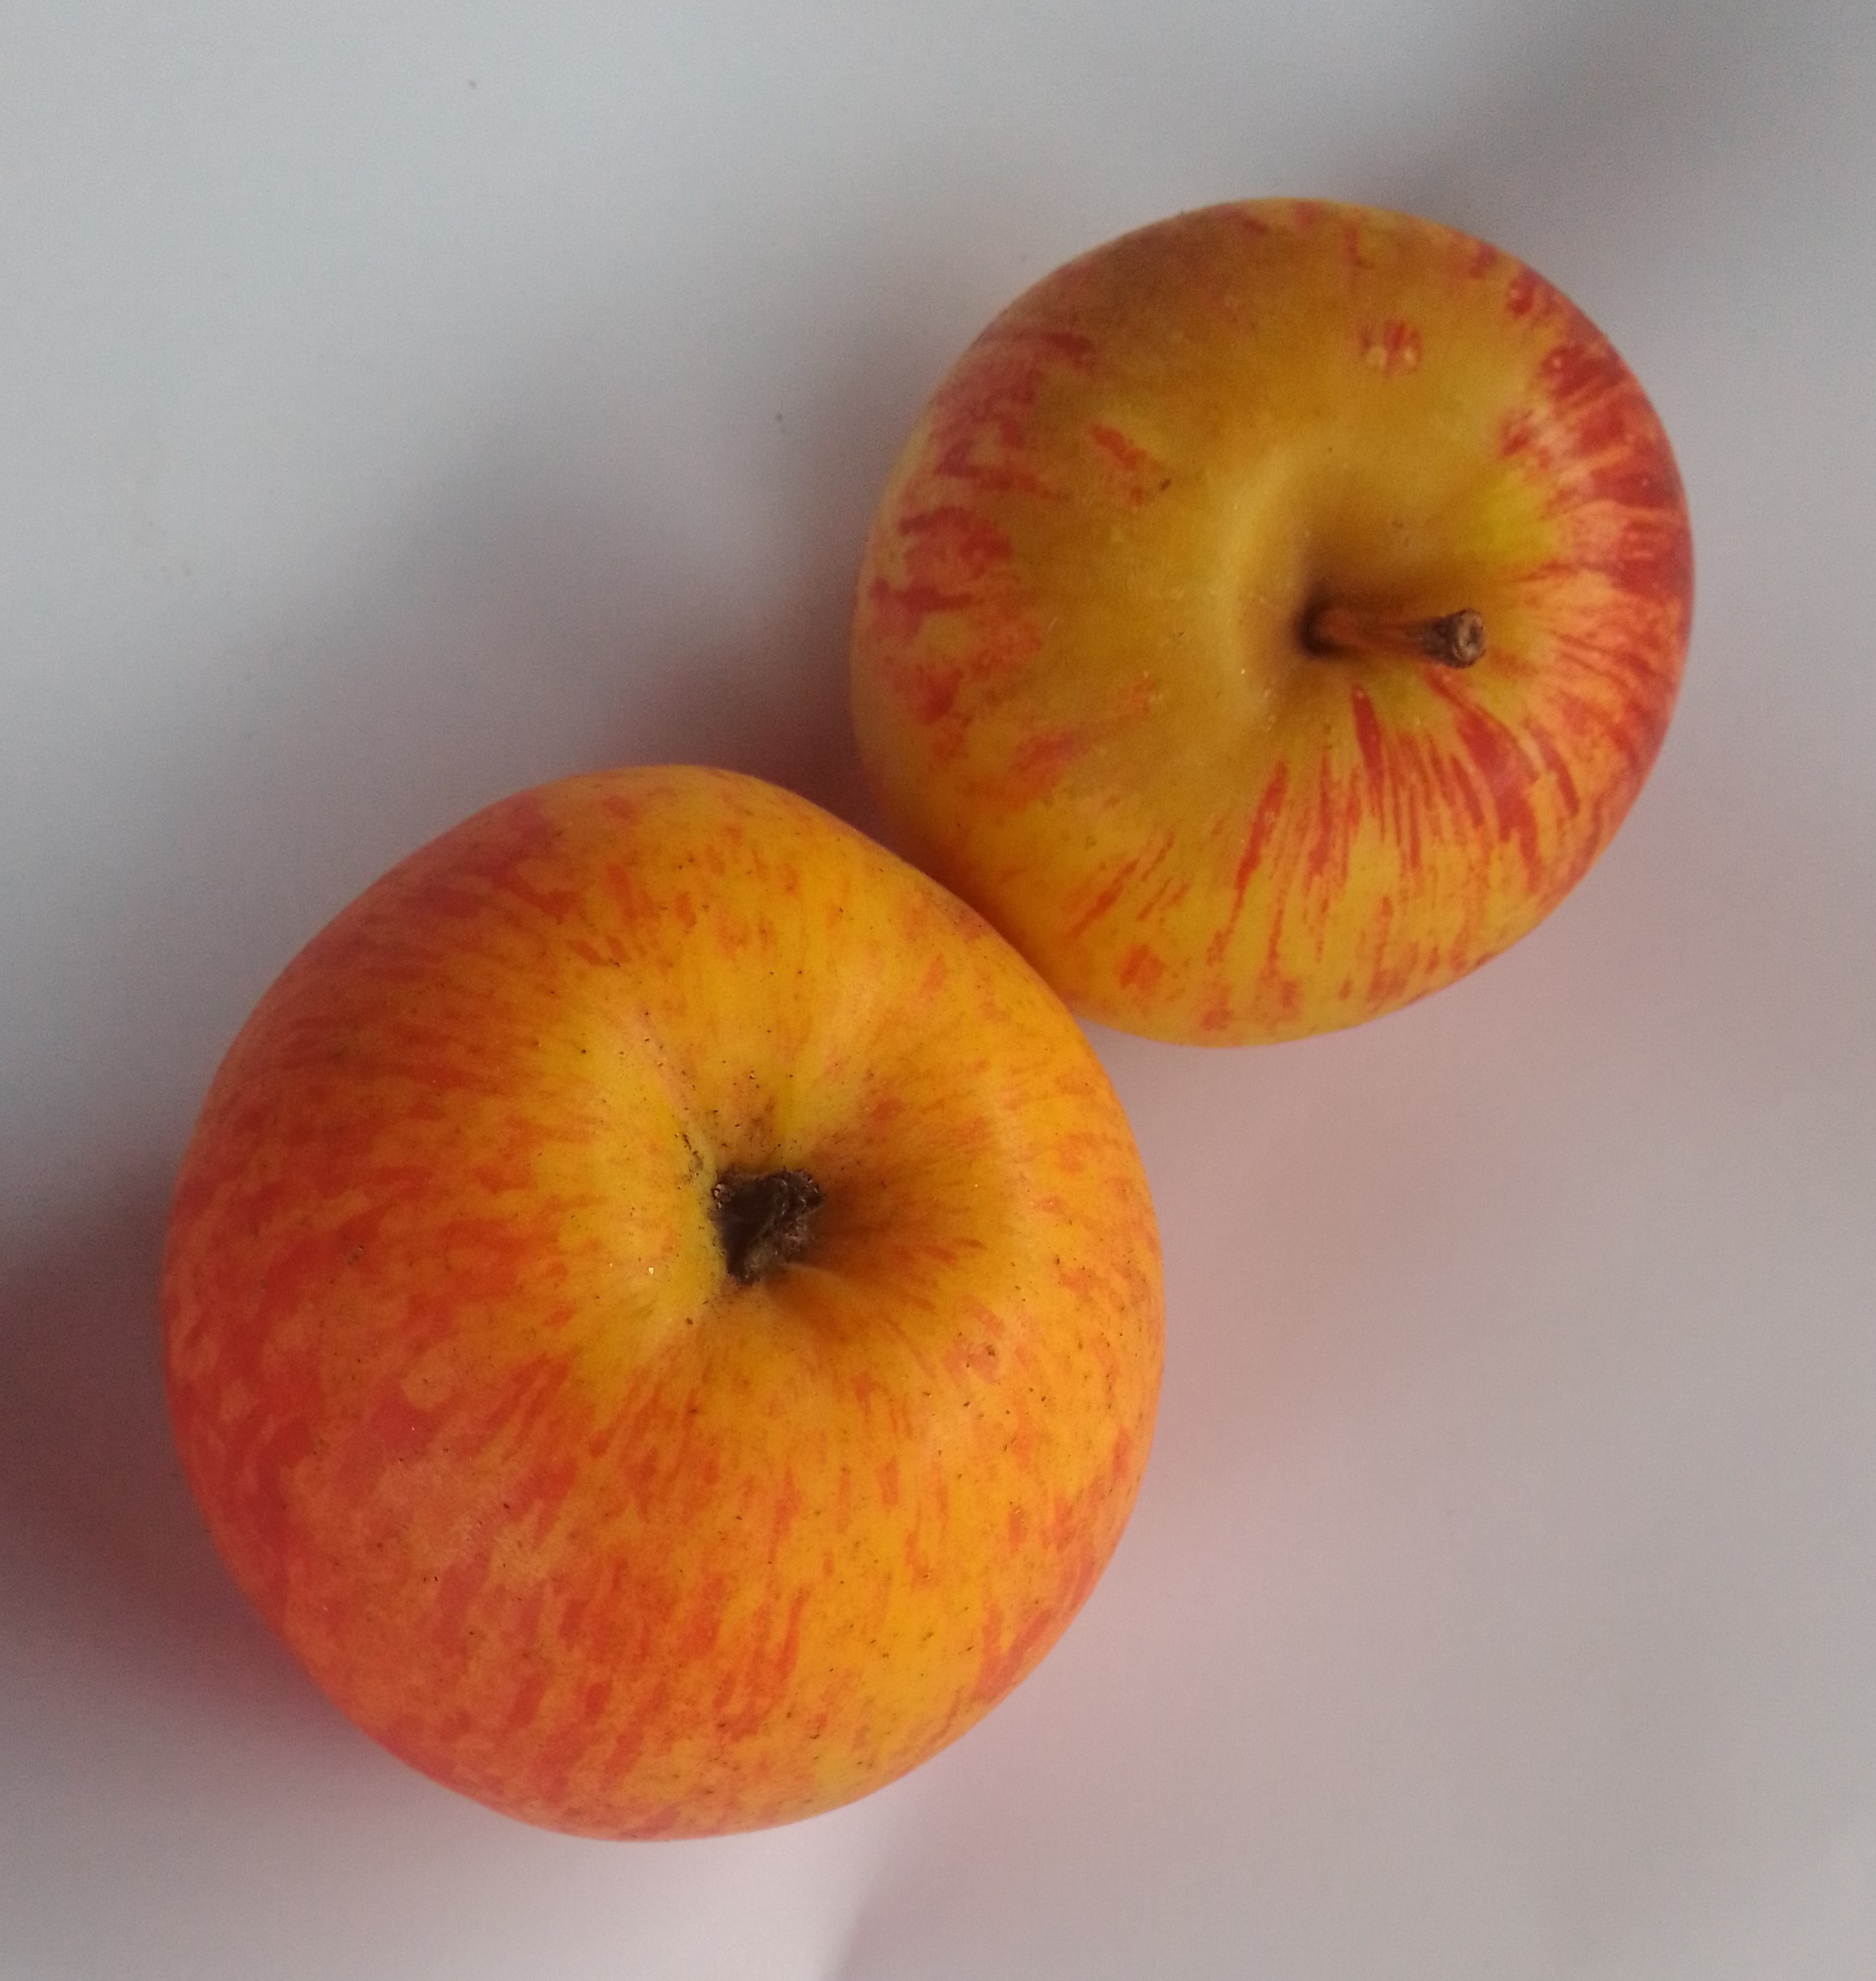
Fruit: apple
Condition: fresh